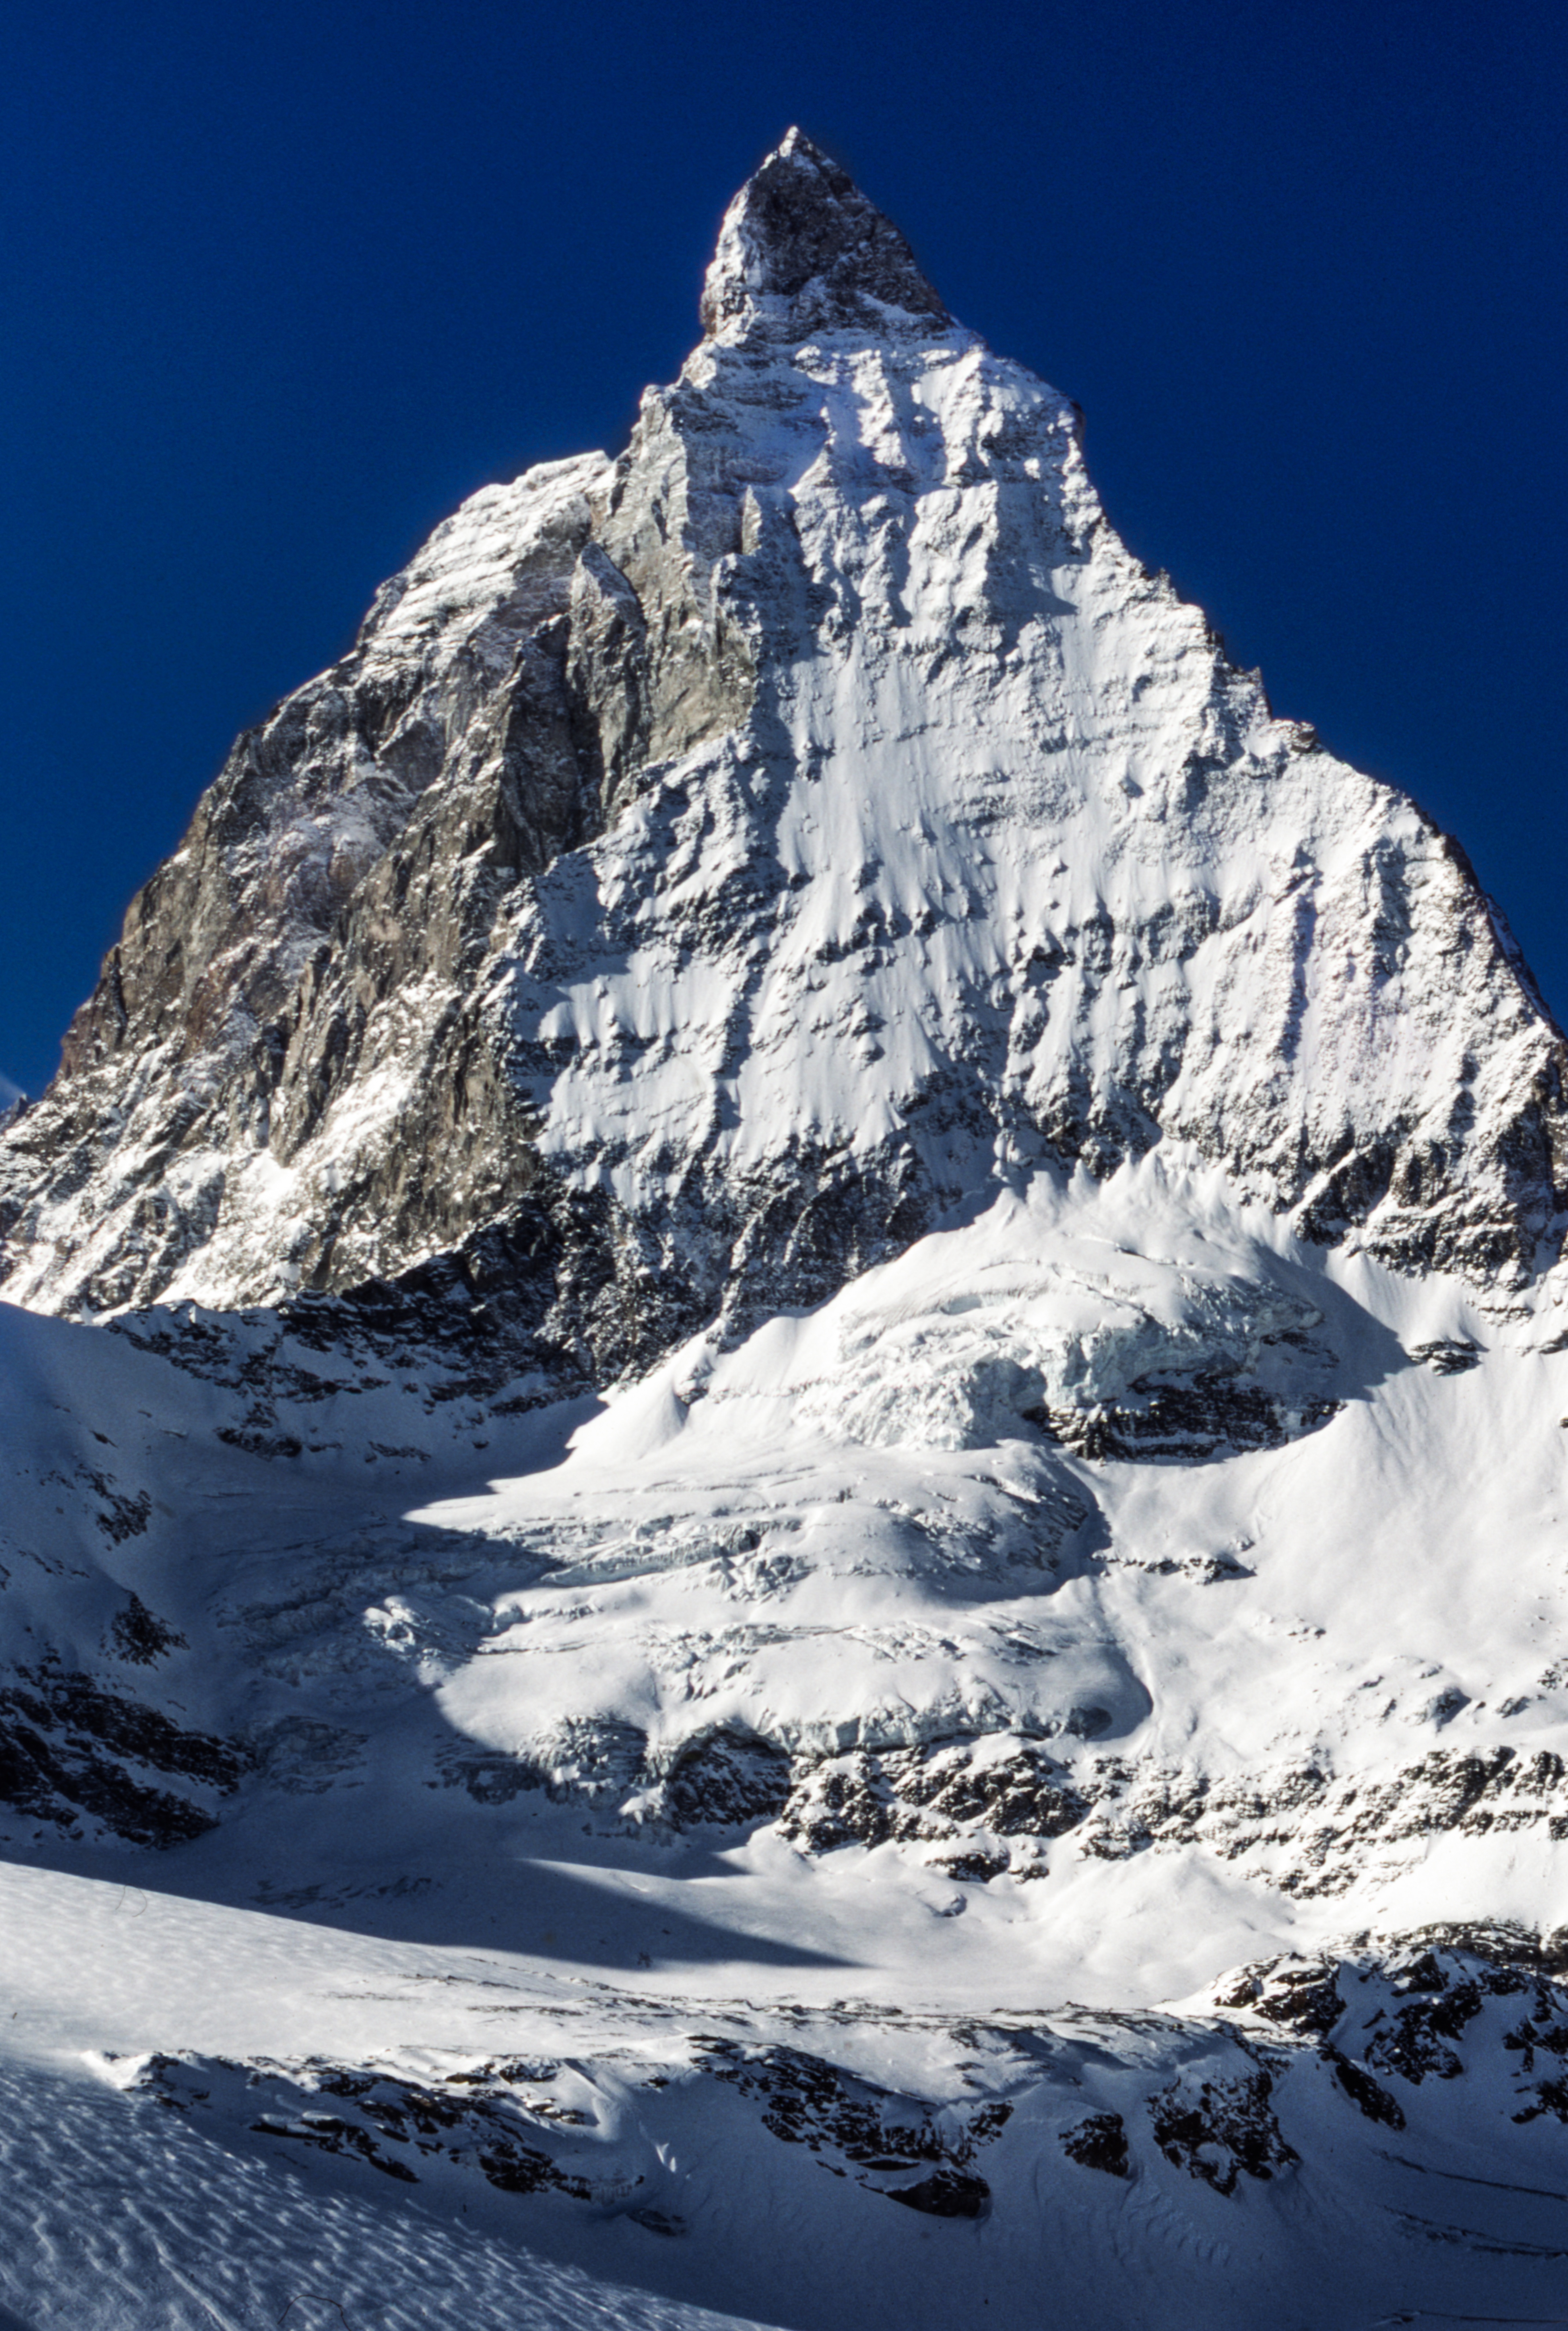
mountain, snow, winter, mountain range, ice, weather, season, ridge, summit, mountaineering, alps, cirque, landform, ski touring, ski mountaineering, geographical feature, mountainous landforms, glacial landform, geological phenomenon